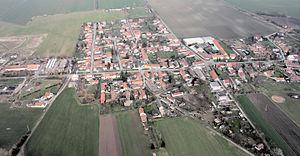
Kamenné Zboží est une commune du district de Nymburk, dans la région de Bohême-Centrale, en République tchèque. Sa population s'élevait à 544 habitants en 2020.